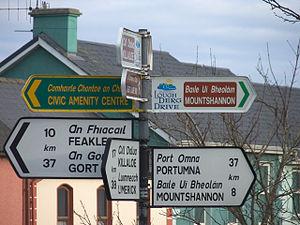
L'Irlande est une île de l'archipel des îles Britanniques située dans l'océan Atlantique nord. Troisième plus grande île d'Europe, elle est séparée de la Grande-Bretagne située à l'est par la mer d'Irlande.
La signalisation bilingue consiste en la représentation sur un même panneau de signalisation d'inscriptions en deux langues ou plus. Son utilisation est réglementairement réservée à des situations locales où est en vigueur le bilinguisme administratif ou bien où il existe un important trafic touristique ou commercial ; on en trouve parfois aussi dans les quartiers où la proportion d'immigrés originaires d'une même zone linguistique est élevée. Dans un sens plus extensif, elle inclut, dans les régions où coexistent des langues transcrites en alphabets non latins, la translittération des toponymes et l'éventuelle traduction des textes complémentaires. La tendance générale est plutôt de remplacer les informations qui devraient être fournies en plusieurs langues par des symboles et des pictogrammes standardisés au niveau international et représentatifs du contenu de l'information. L'emploi de la signalisation bilingue est sans doute le principal instrument symbolique de perception et d'institutionnalisation de la réalité bilingue d'un territoire.